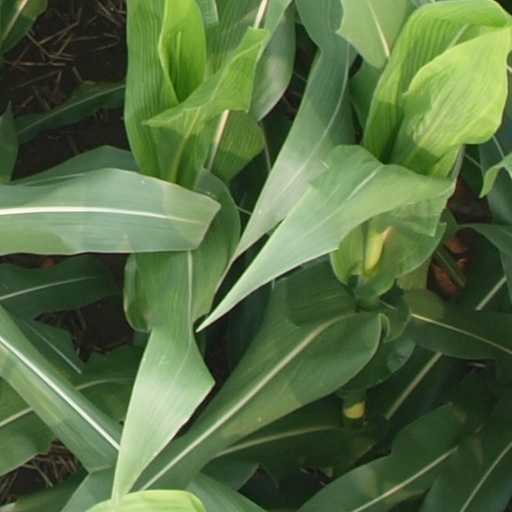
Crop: maize; corn